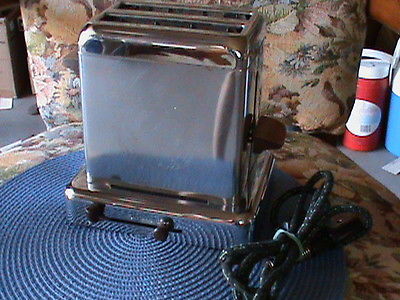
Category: toaster